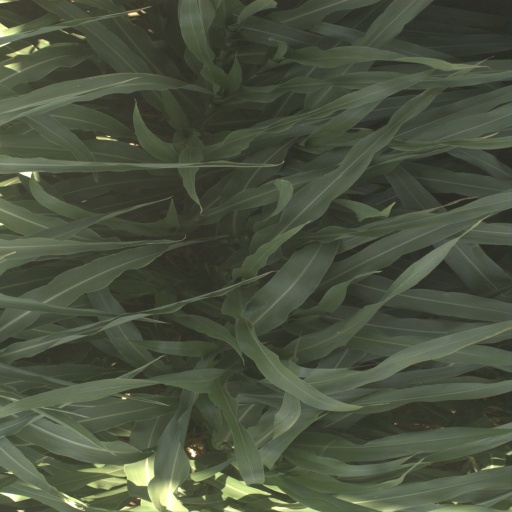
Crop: sorghum